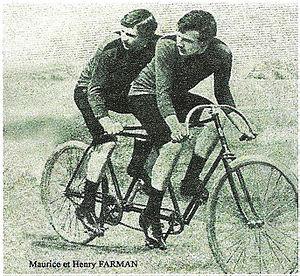
Les deux frères Farman coureurs cyclistes. Photo, Charles Barenne
Henri Farman, né Henry Farman le 26 mai 1874 à Paris où il est mort le 17 juillet 1958, est un aviateur français constructeur d'avions et d'automobiles.
Maurice Alain Farman, né le 21 mars 1877 à Paris où il est mort le 25 février 1964, est un champion français de course automobile, un aviateur et un concepteur et constructeur d’aéroplanes.